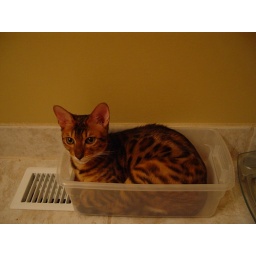
Big cat in a little box